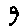
Label: 9